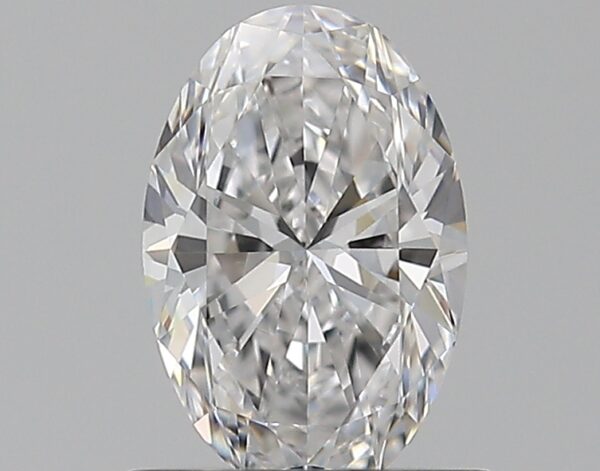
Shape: oval
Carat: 0.7
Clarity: VS1
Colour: E
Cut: EX
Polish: EX
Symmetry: VG
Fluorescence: N
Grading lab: GIA
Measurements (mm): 7.24 x 4.82 x 3.01